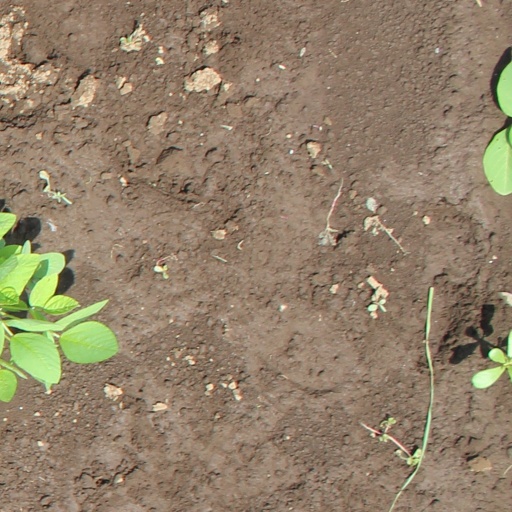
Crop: soybean